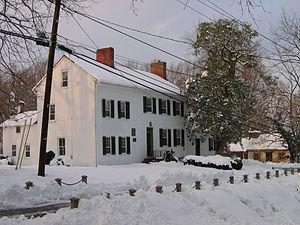
Brookeville est une ville située dans le comté de Montgomery, dans l'État du Maryland, à l'est des États-Unis.